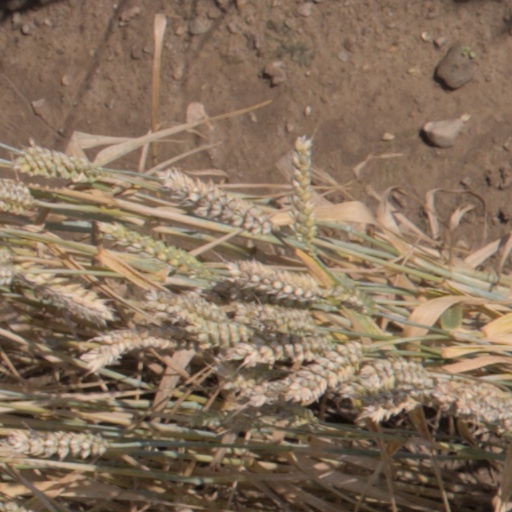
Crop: wheat